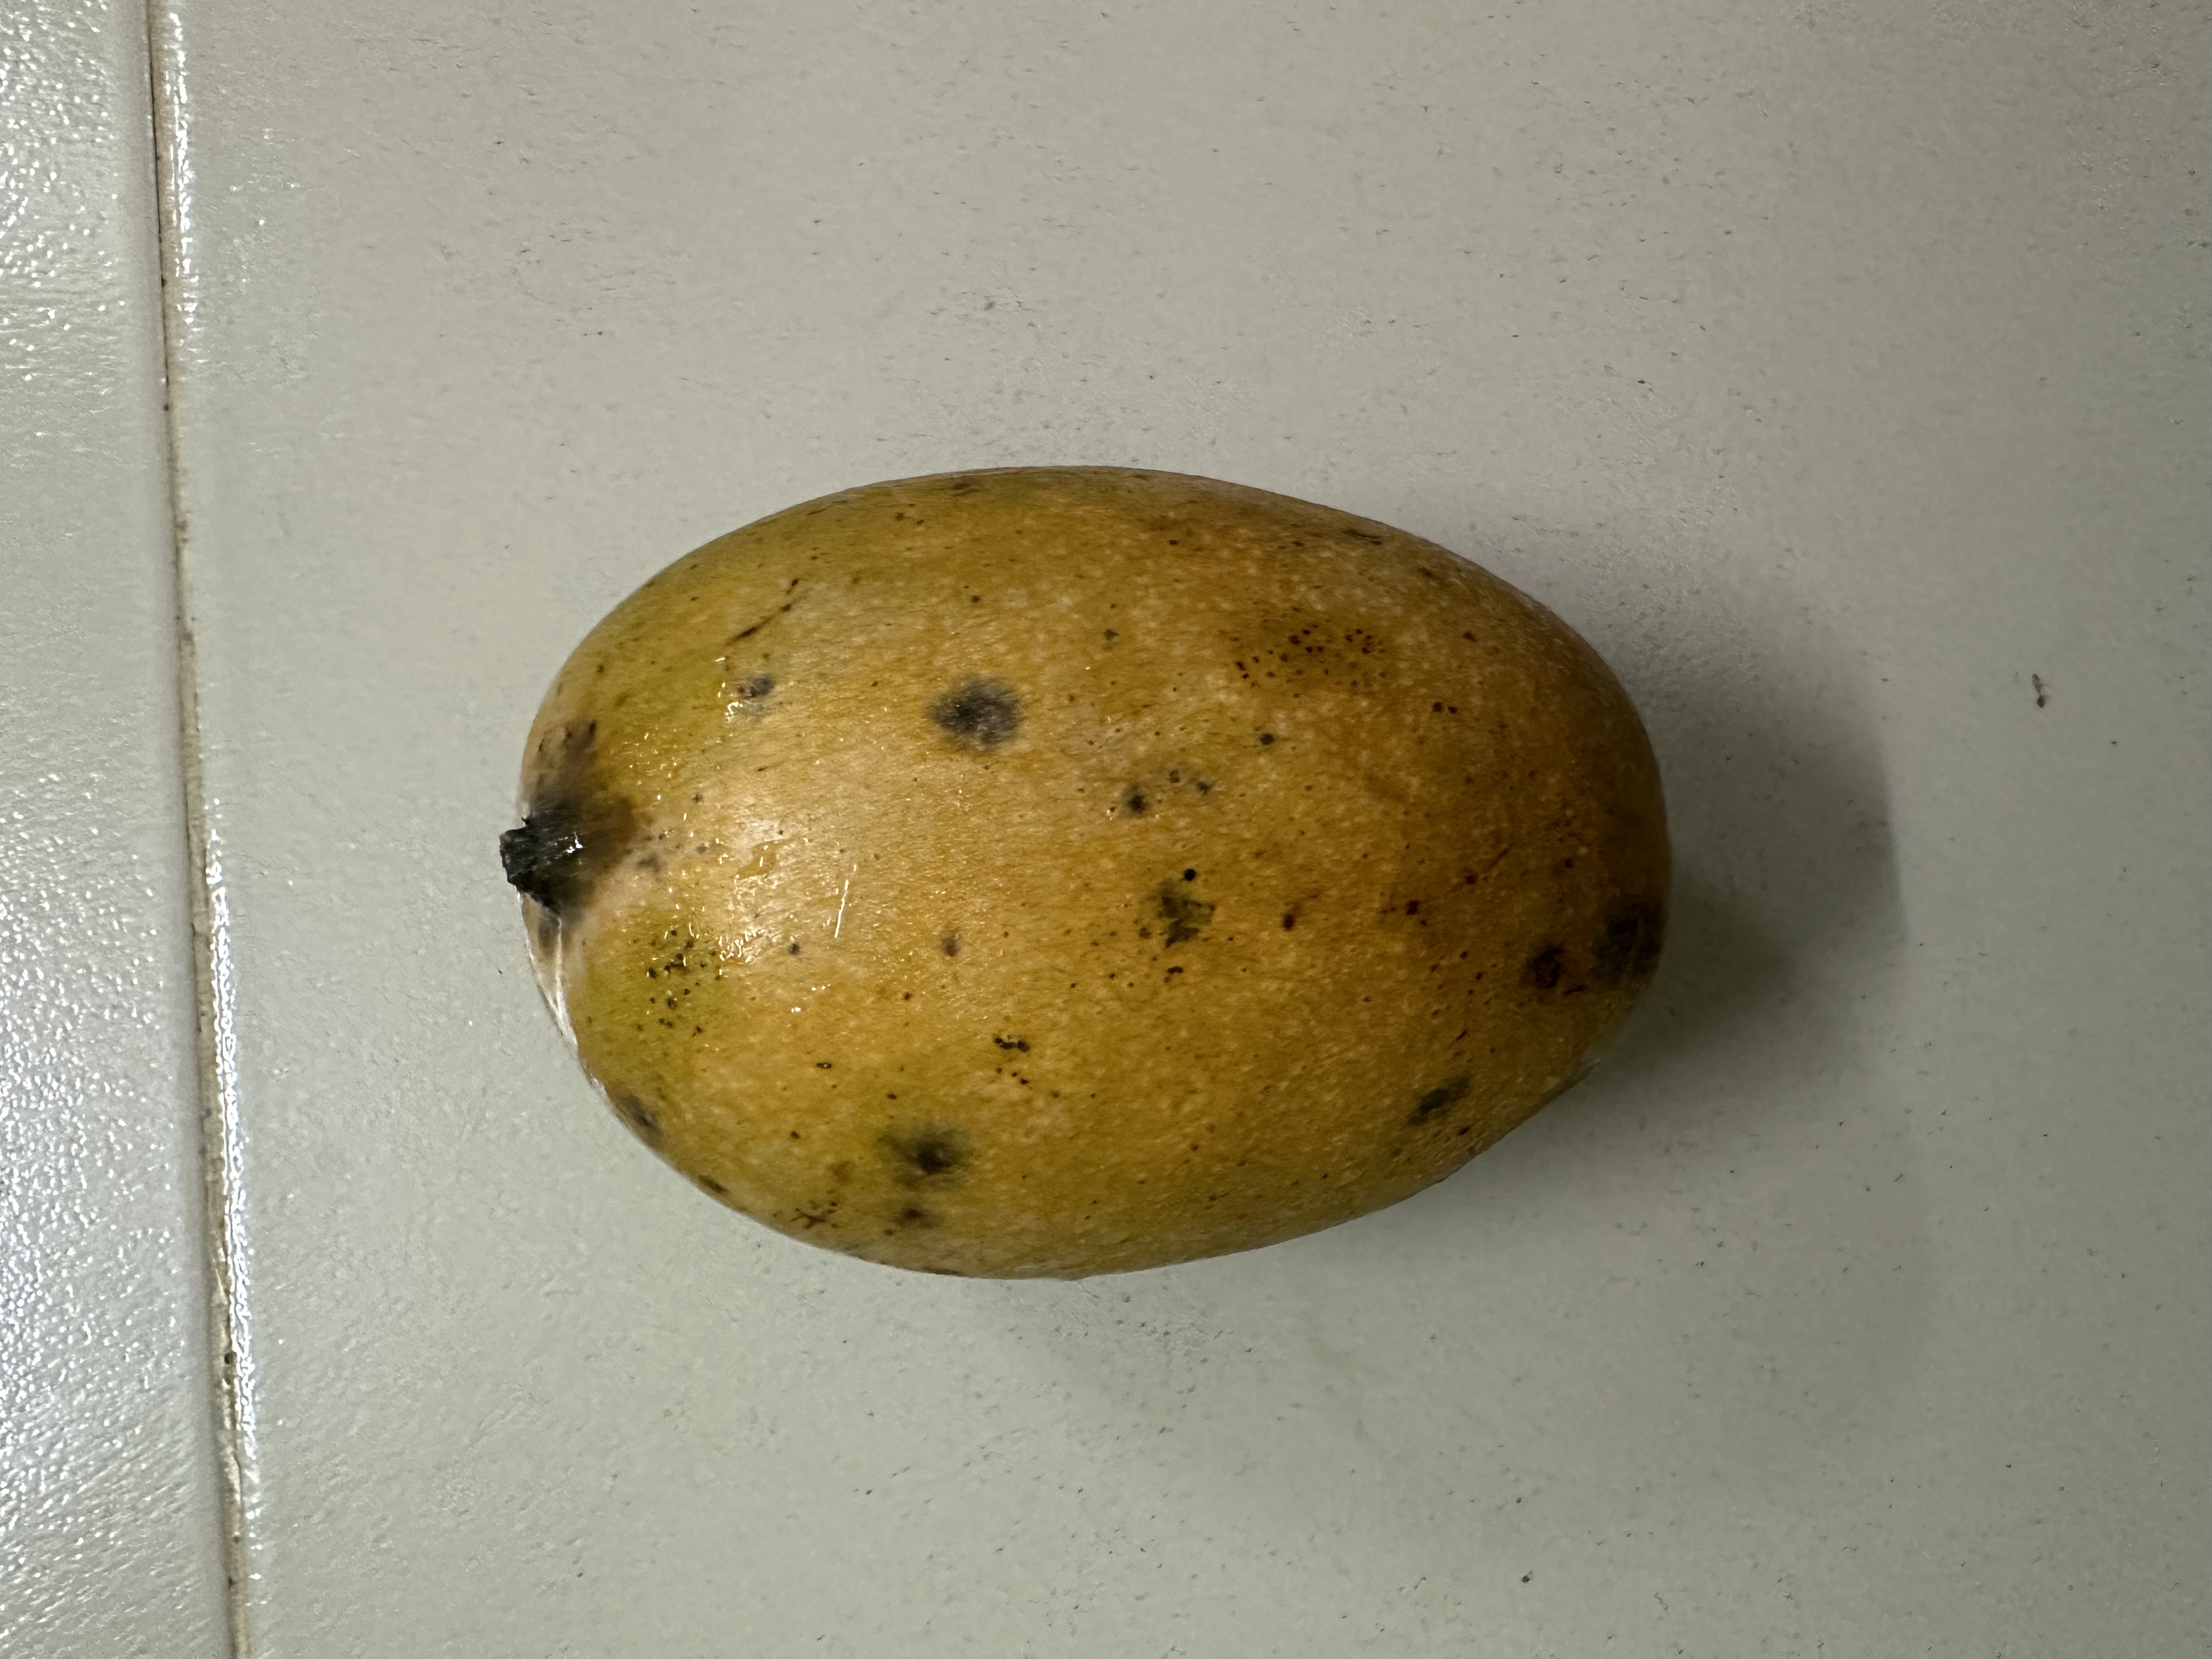
Mango variety: Mollika